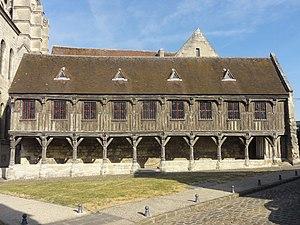
Cathédrale Notre-Dame, bibliothèque du chapitre - voir le titre du fichier.